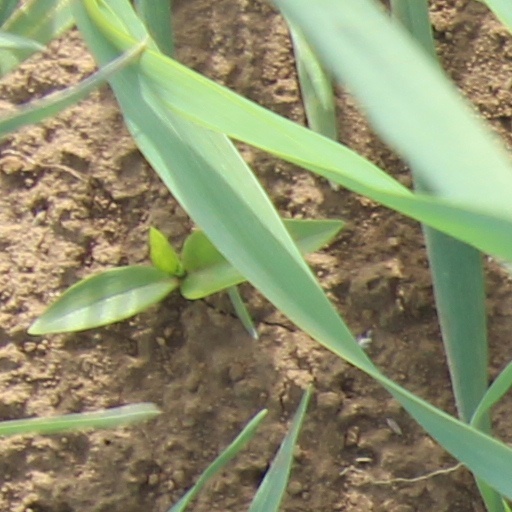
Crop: wheat